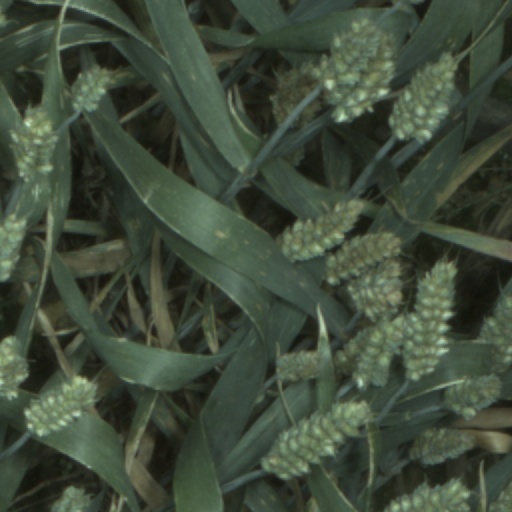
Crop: wheat